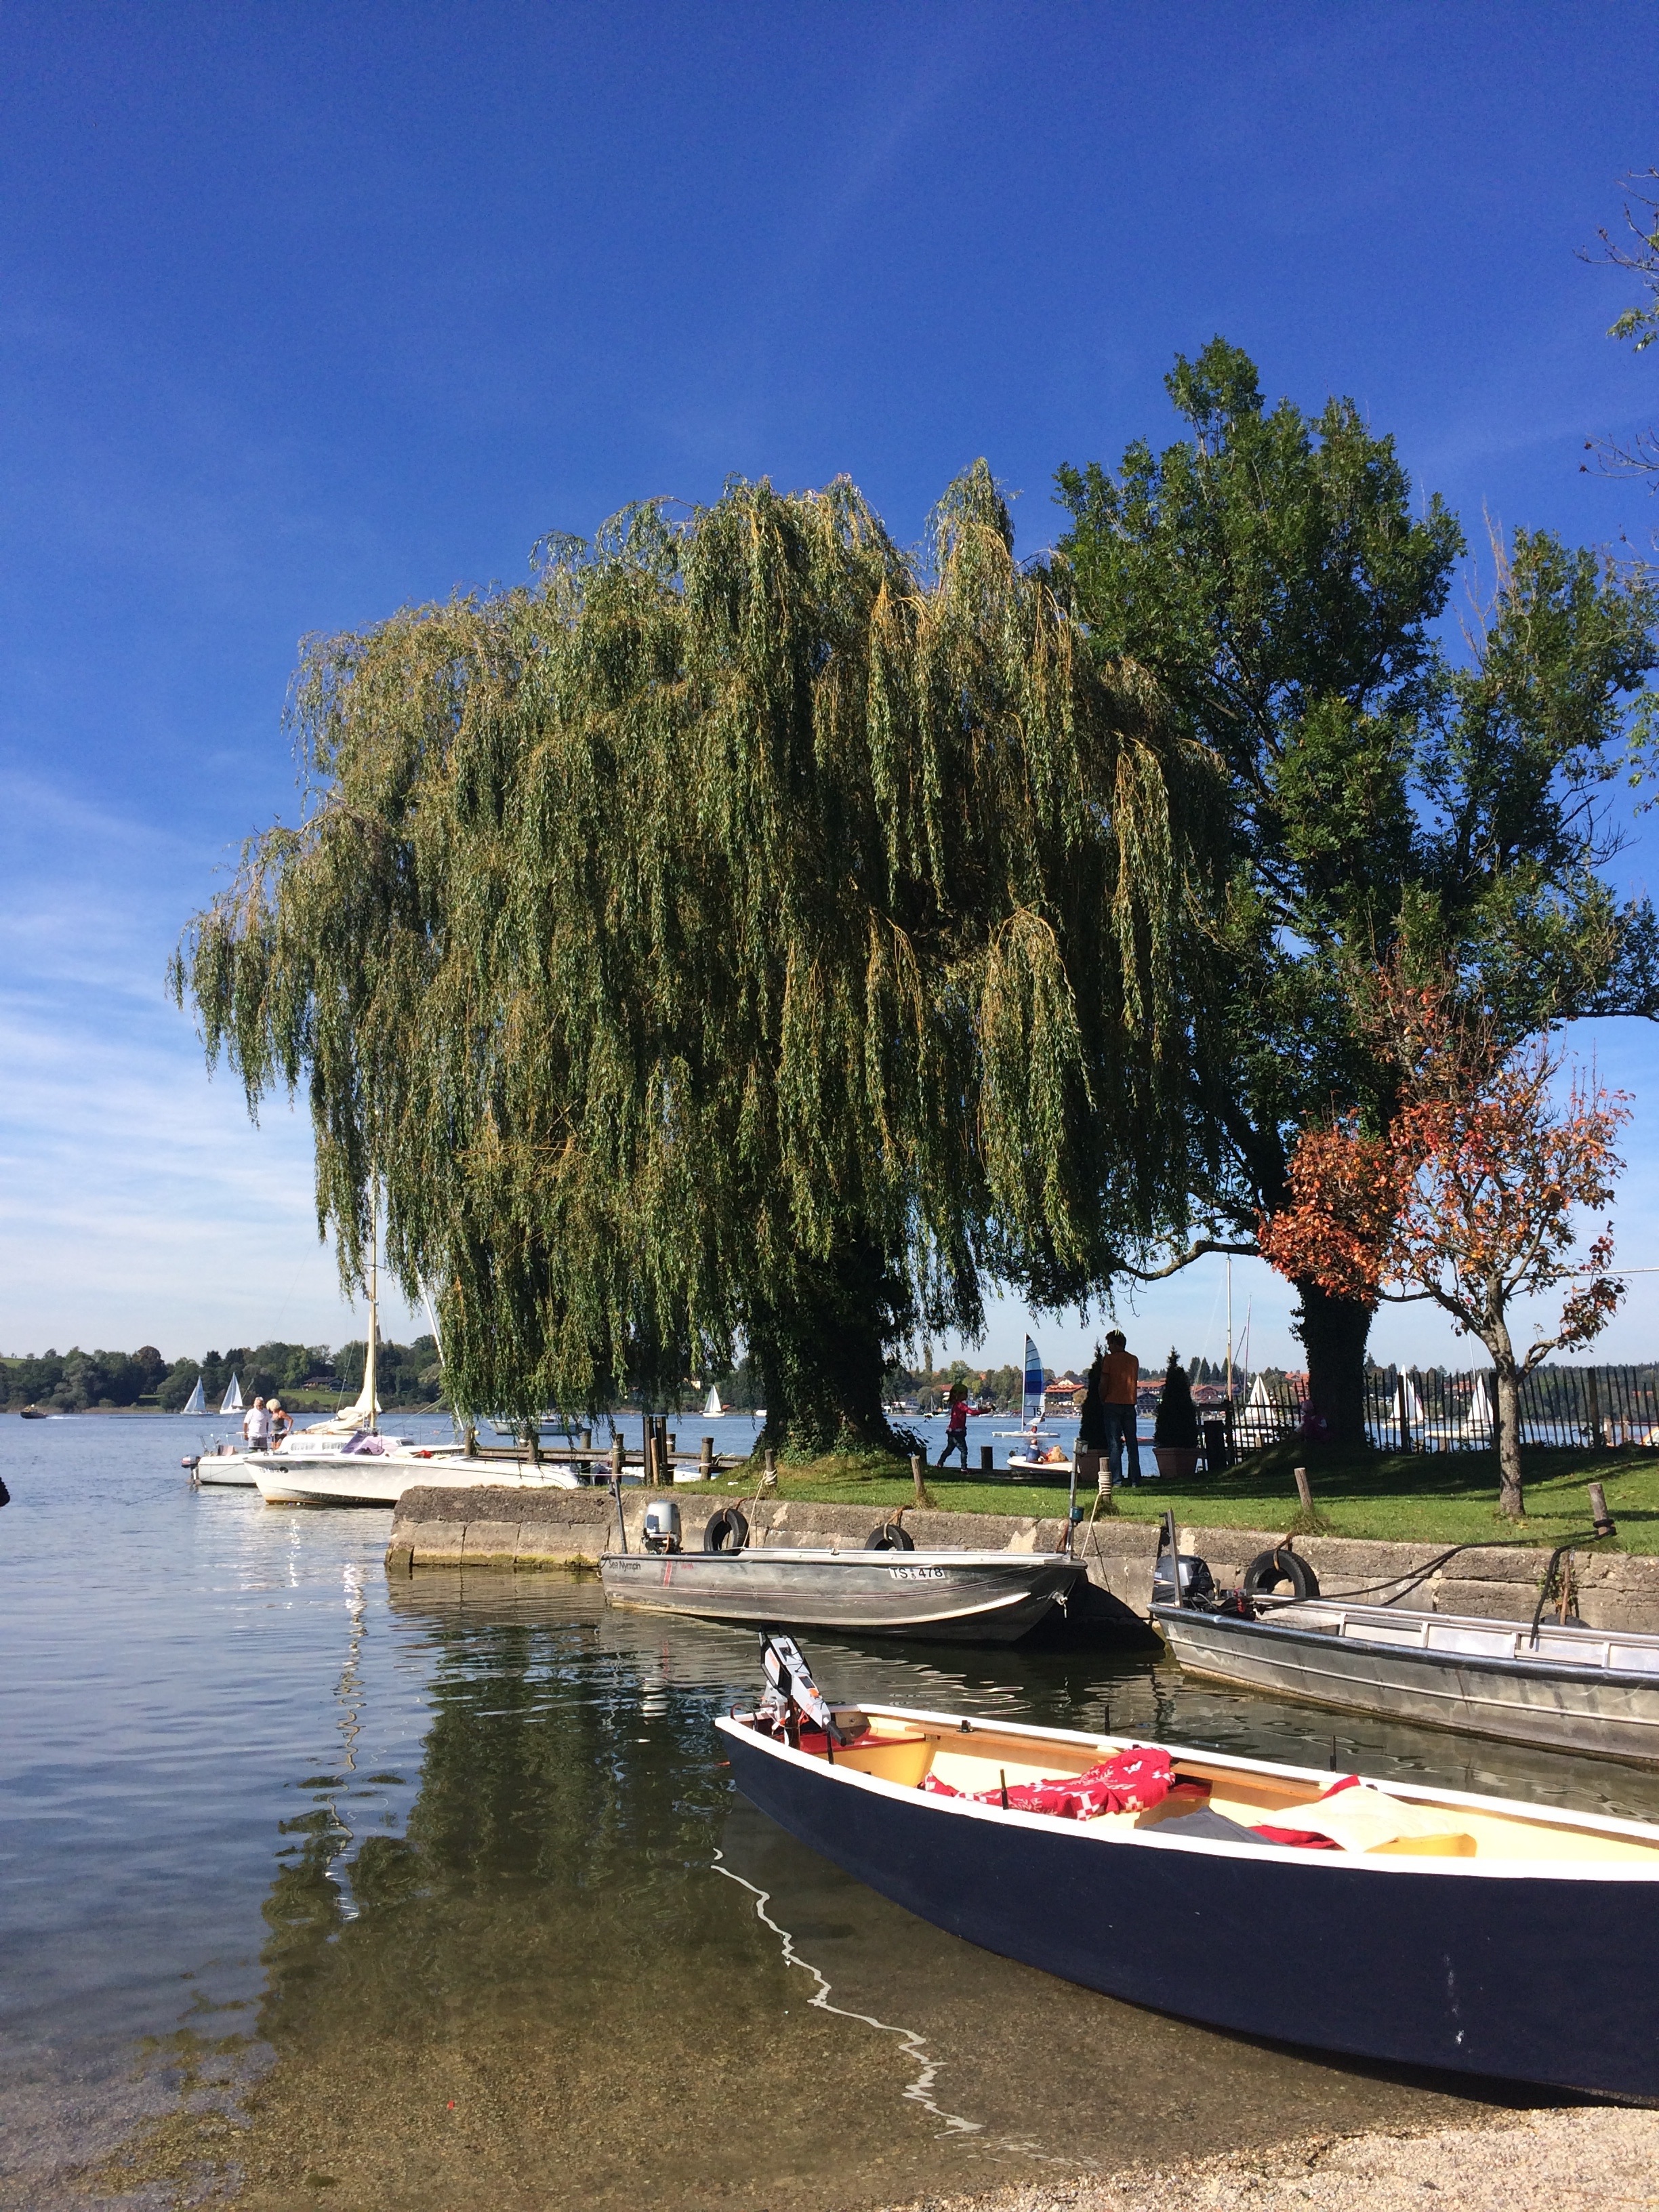
beach, sea, coast, tree, water, boat, shore, lake, river, web, paddle, vehicle, bay, waterway, body of water, boating, bavaria, watercraft, upper bavaria, chiemsee, weeping willow